1996 Moscow–Constantinople schism

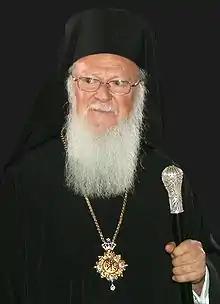

On 20 February 1996, saying it was "following the persistent request of the Estonian Government and the overwhelming majority of the Estonian Orthodox parishes, which requested they be placed again under the aegis of the Ecumenical Patriarchate," the Ecumenical Patriarchate decided to reestablish an Orthodox church in Estonia under the Ecumenical Patriarchate's canonical jurisdiction as an by reactivating the tomos of 1923 which had been issued by Ecumenical Patriarch Meletios IV.